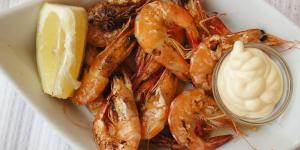
gambas a la plancha